Rudyard Kipling's Jungle Book

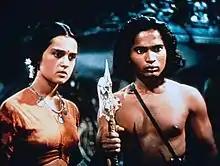
Patricia O'Rourke and Sabu

In 1940, the three Korda brothers left London for Hollywood, where two of their films that had begun production in the UK were completed: "The Thief of Bagdad" and "That Hamilton Woman".